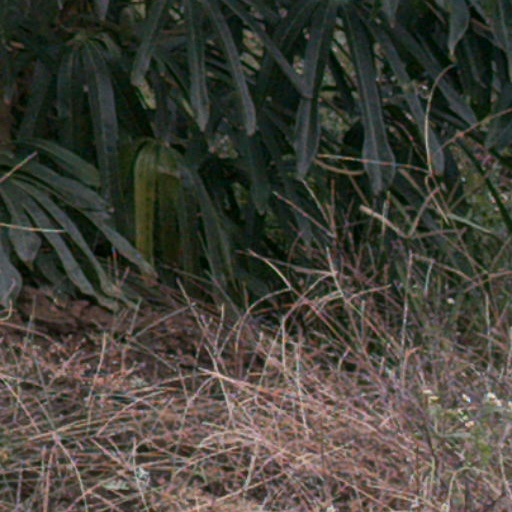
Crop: cassava